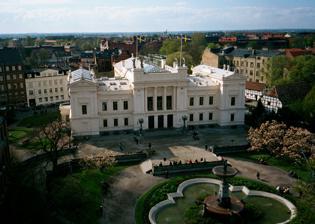
Building: Lund University Main Building
Country: Sweden
Year built: 1882
Building in Lund, Sweden Lund University Main Building Universitetshuset i Lund The main building of the University of Lund General information Type Building Location 55°42′21″N 13°11′36″E / 55.70583°N 13.19333°E / 55.70583; 13.19333 Country Sweden Opened 1882 Owner Government of Sweden through National Property Board Technical details Material concrete , bricks Design and construction Architect(s) Helgo Zettervall Website Universitetshuset, Lund The main building of the Lund University ( Universitetshuset in Swedish) was designed by architect Helgo Zettervall and inaugurated by King Oscar II in 1882. Construction began in 1874, when the old main building Kungshuset had become too small for the growing number of students. The design is characterised by Zettervall's fascination with classical antiquity , and features columns and fancy copings . There were originally four sphinxes on the roof, but they had to be removed within 30 years because of bad quality. In the 1990s, four new sphinxes were placed on the roof. Like many of Zettervall's buildings, it was criticized for a lack of uniformity and not being well thought out. Front South side Sphinxes References